Lærdal

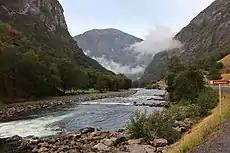
The river near Jutlamannen

mountains in the east to the Sognefjorden in the west. About half of the municipal residents live in the main village of Lærdalsøyri; the rest in the small villages in the surrounding valleys such as Borgund, Ljøsne, Tønjum, Erdal, Vindedalen, Frønningen, and Strendene. The Old Lærdalsøyri village has 161 protected buildings. Some of the houses there date back to the mid-18th century. On the night of 18–19 January 2014, a major fire destroyed at least 30 buildings.